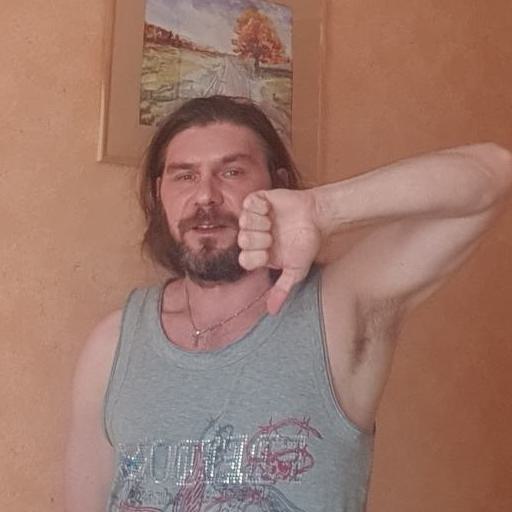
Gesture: dislike